Lane Tech College Prep High School

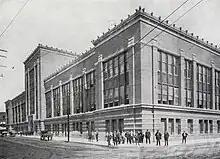
Original school designed by Dwight H. Perkins, in use from 1908 to 1934.

The school is named after Albert G. Lane, a former principal and superintendent of Chicago Public Schools from 1891 until 1898. It was founded in 1908 and dedicated on Washington's Birthday in 1909, as the Albert Grannis Lane Manual Training High School. This building, designed by Board of Education Architect Dwight H. Perkins, stood at Sedgwick Avenue and Division Street. During the early years of the school's operation, the school was a manual training school for boys, where students could take advantage of a wide array of technical classes. Freshmen were offered carpentry, cabinet making, and wood turning. Sophomores received training in foundry, forge, welding, coremaking, and molding. Juniors could take classes in the machine shop. Seniors were able to take electric shop which was the most advanced shop course.